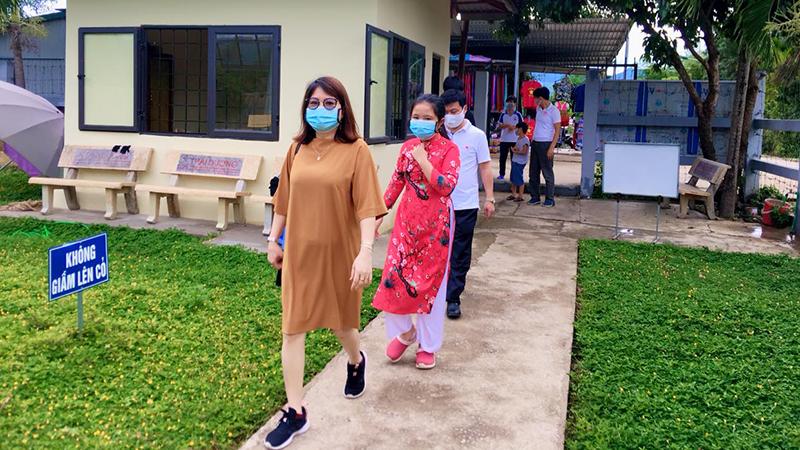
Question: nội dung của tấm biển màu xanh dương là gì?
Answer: không giẫm lên cỏ